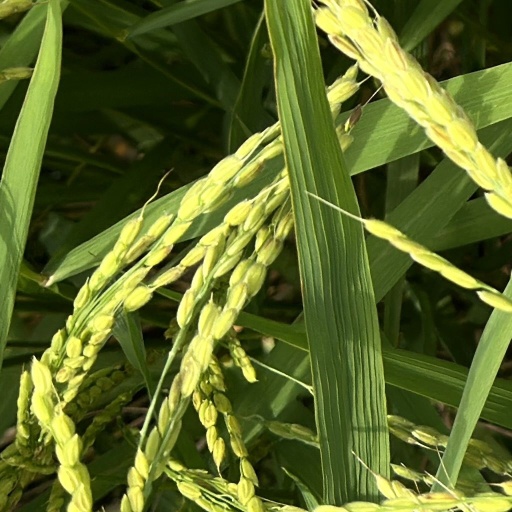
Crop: rice